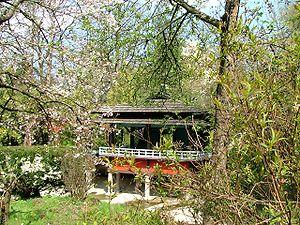
Grădina Botanică Alexandru Borza de l'Université Babeș-Bolyai de Cluj-Napoca, Roumanie, fut fondé en 1920 par le professeur Alexandru Borza. Occupant une surface de presque 14 hectares dans la partie méridionale du centre-ville de Cluj, le jardin s'est développé au fil des années non seulement en tant qu'espace scientifique et didactique de l'université, mais aussi comme objectif touristique majeur de la ville.